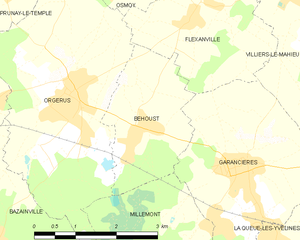
Carte des communes françaises Béhoust